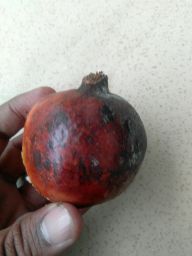
Fruit: Pomegranate
Quality: Bad